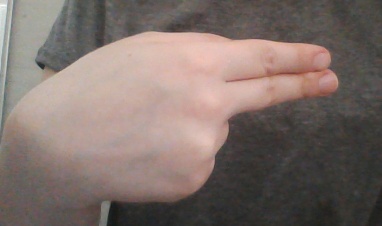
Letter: ain